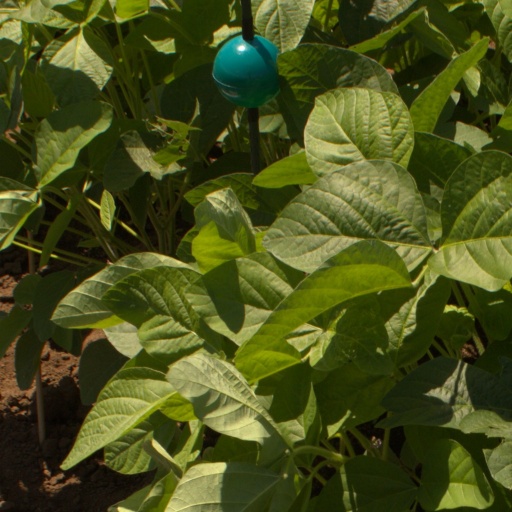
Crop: soybean